Canard (aeronautics)

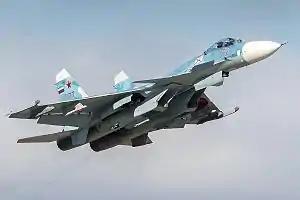
Su-33s with canard

Pitch control in a canard type may be achieved either by the canard surface, as on the control-canard or in the same way as a tailless aircraft, by control surfaces at the rear of the main wing, as on the Saab Viggen.